Sky position (RA, Dec in degrees): 164.037, -0.7779
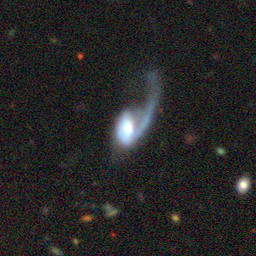
Galaxy morphology: Disturbed Galaxies